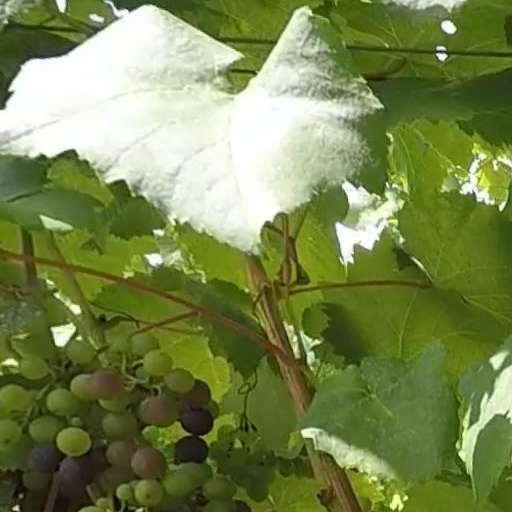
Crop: grape